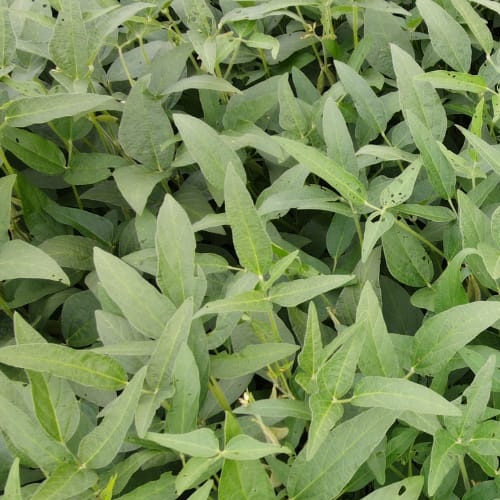
Label: Diabrotica_speciosa